Torso (1973 film)

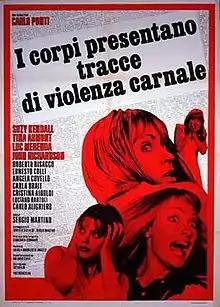
Italian film poster

Torso (also released as Carnal Violence) is a 1973 Italian "giallo" film directed by Sergio Martino, produced by Carlo Ponti, and starring Suzy Kendall, Tina Aumont, Luc Merenda, and John Richardson. Martino’s fifth "giallo", the film centers on a string of brutal murders of young female students at an international college in Perugia. It has been called the earliest example of a slasher film.